Tatars

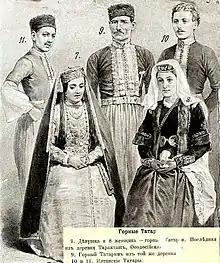
Tat and Yaliboylu Crimean Tatars

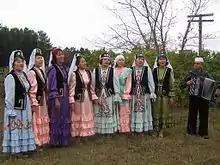
Siberian Tatar folklore group Naza from Omsk Oblast

At the same time, the Nogai hordes, not having their own khan, were vassals of the Crimean one, the Tsardom of Russia and the Polish–Lithuanian Commonwealth paid annual tribute to the khan (until 1700 and 1699, respectively). In 1711, when Peter I of Russia went on a campaign with all his troops (80,000) to gain access to the Black Sea, he was surrounded by the army of the Crimean Khan Devlet II Giray, finding himself in a hopeless situation. And only the betrayal of the Ottoman vizier Baltacı Mehmet Pasha allowed Peter to get out of the encirclement of the Crimean Tatars. When Devlet II Giray protested against the vizier's decision, his response was: "You might know your Tatar affairs. The affairs of the Sublime Porte are entrusted to me. You do not have the right to interfere in them." Treaty of the Pruth was signed, and 10 years later, Russia declared itself an empire. In 1736, the Crimean Khan Qaplan I Giray was summoned by the Turkish Sultan Ahmed III to Persia. Understanding that Russia could take advantage of the lack of troops in Crimea, Qaplan Giray wrote to the Sultan to think twice, but the Sultan was persistent. As it was expected by Qaplan Giray, in 1736 the Russian army invaded Crimea, led by Münnich, devastated the peninsula, killed civilians and destroyed all major cities, occupied the capital, Bakhchisaray, and burnt the Khan's palace with all the archives and documents, and then left Crimea because of the epidemic that had begun in it. One year later the same was done by another Russian general—Peter Lacy. Since then, the Crimean Khanate had not been able to recover, and its slow decline began. The Russo-Turkish War of 1768 to 1774 resulted in the defeat of the Ottomans by the Russians, and according to the Treaty of Küçük Kaynarca (1774) signed after the war, Crimea became independent and the Ottomans renounced their political right to protect the Crimean Khanate. After a period of political unrest in Crimea, Imperial Russia violated the treaty and annexed the Crimean Khanate in 1783.